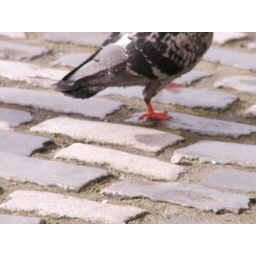
his feet were quite red in person. Waiting for the book of Kells.